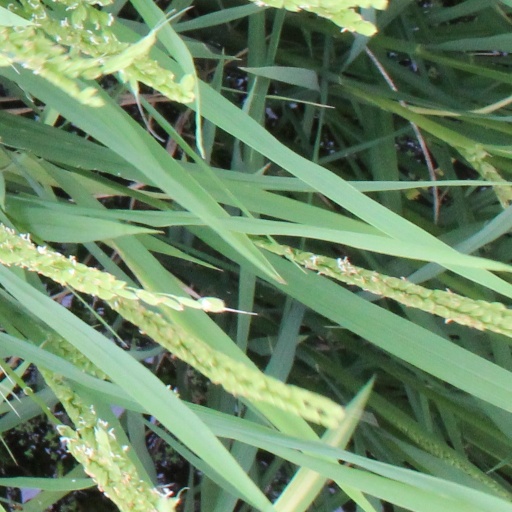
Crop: rice